Mad Max: Fury Road

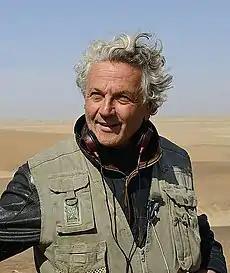
Director George Miller during the shooting of the film in 2012

Cinematographer John Seale came out of retirement to shoot "Fury Road", replacing Dean Semler, the cinematographer of the previous two "Mad Max" films, who left the film near the end of its preparation period. It was the first project Seale filmed with digital cameras. He outfitted his crew with six Arri Alexa Pluses and four Alexa Ms, as well as a number of Canon EOS 5Ds and Olympus PEN E-P5s that were used as crash cams for the action sequences; as the Canon cameras were simple consumer-grade ones, when one would break, the crew would simply source new ones locally from an airport store. Because of the fast-paced editing style Miller intended for the film, he asked Seale to keep the point of interest of each shot in the centre of the frame so the audience did not have to search for it.